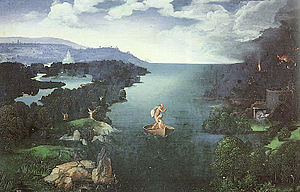
Charon (mytologi)
Charon på floden Styx, maleri af Joachim Patenier, 1515-24. Museo del Prado, Madrid.
Charon eller Kharon var i græsk mytologi søn af Erebos. Charon var den færgemand, der sejlede de dødes ånder til dødsriget Hades, hvis de var ordentligt begravet. For denne tjeneste betalte hver af de døde ham en mønt, som var lagt i den dødes mund før begravelsen. Denne opfattelse ser ud til at være opstået sent, da den ikke findes hos de tidlige græske digtere.